Black War

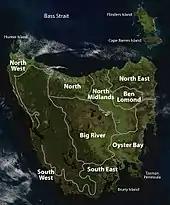
Tasmanian tribes at the time of first European contact

The British had several hostile encounters with Aboriginal clans over the next five months, with shots fired and an Aboriginal boy abducted. David Collins arrived as the colony's first lieutenant governor in February 1804 with instructions from London that any acts of violence against the Aboriginal people were to be punished. But he failed to publish those instructions, leaving an unclear legal framework for dealing with any violent conflict.